Vera Zasulich

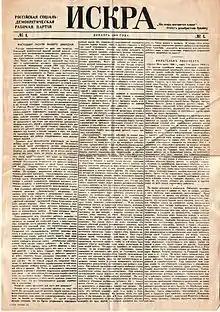
First issue of "Iskra", 1900

In St. Petersburg, Zasulich became involved with the nihilist revolutionary leader Sergey Nechaev. Jay Bergman describes Nechaev as an "ambitious, clever, somewhat theatrical, and very egoistic young man". Zasulich was drawn to his charisma and his apparent connection to the common people (the "narod"), a class she hoped to serve but knew little about. She acted as a courier and go-between for him.